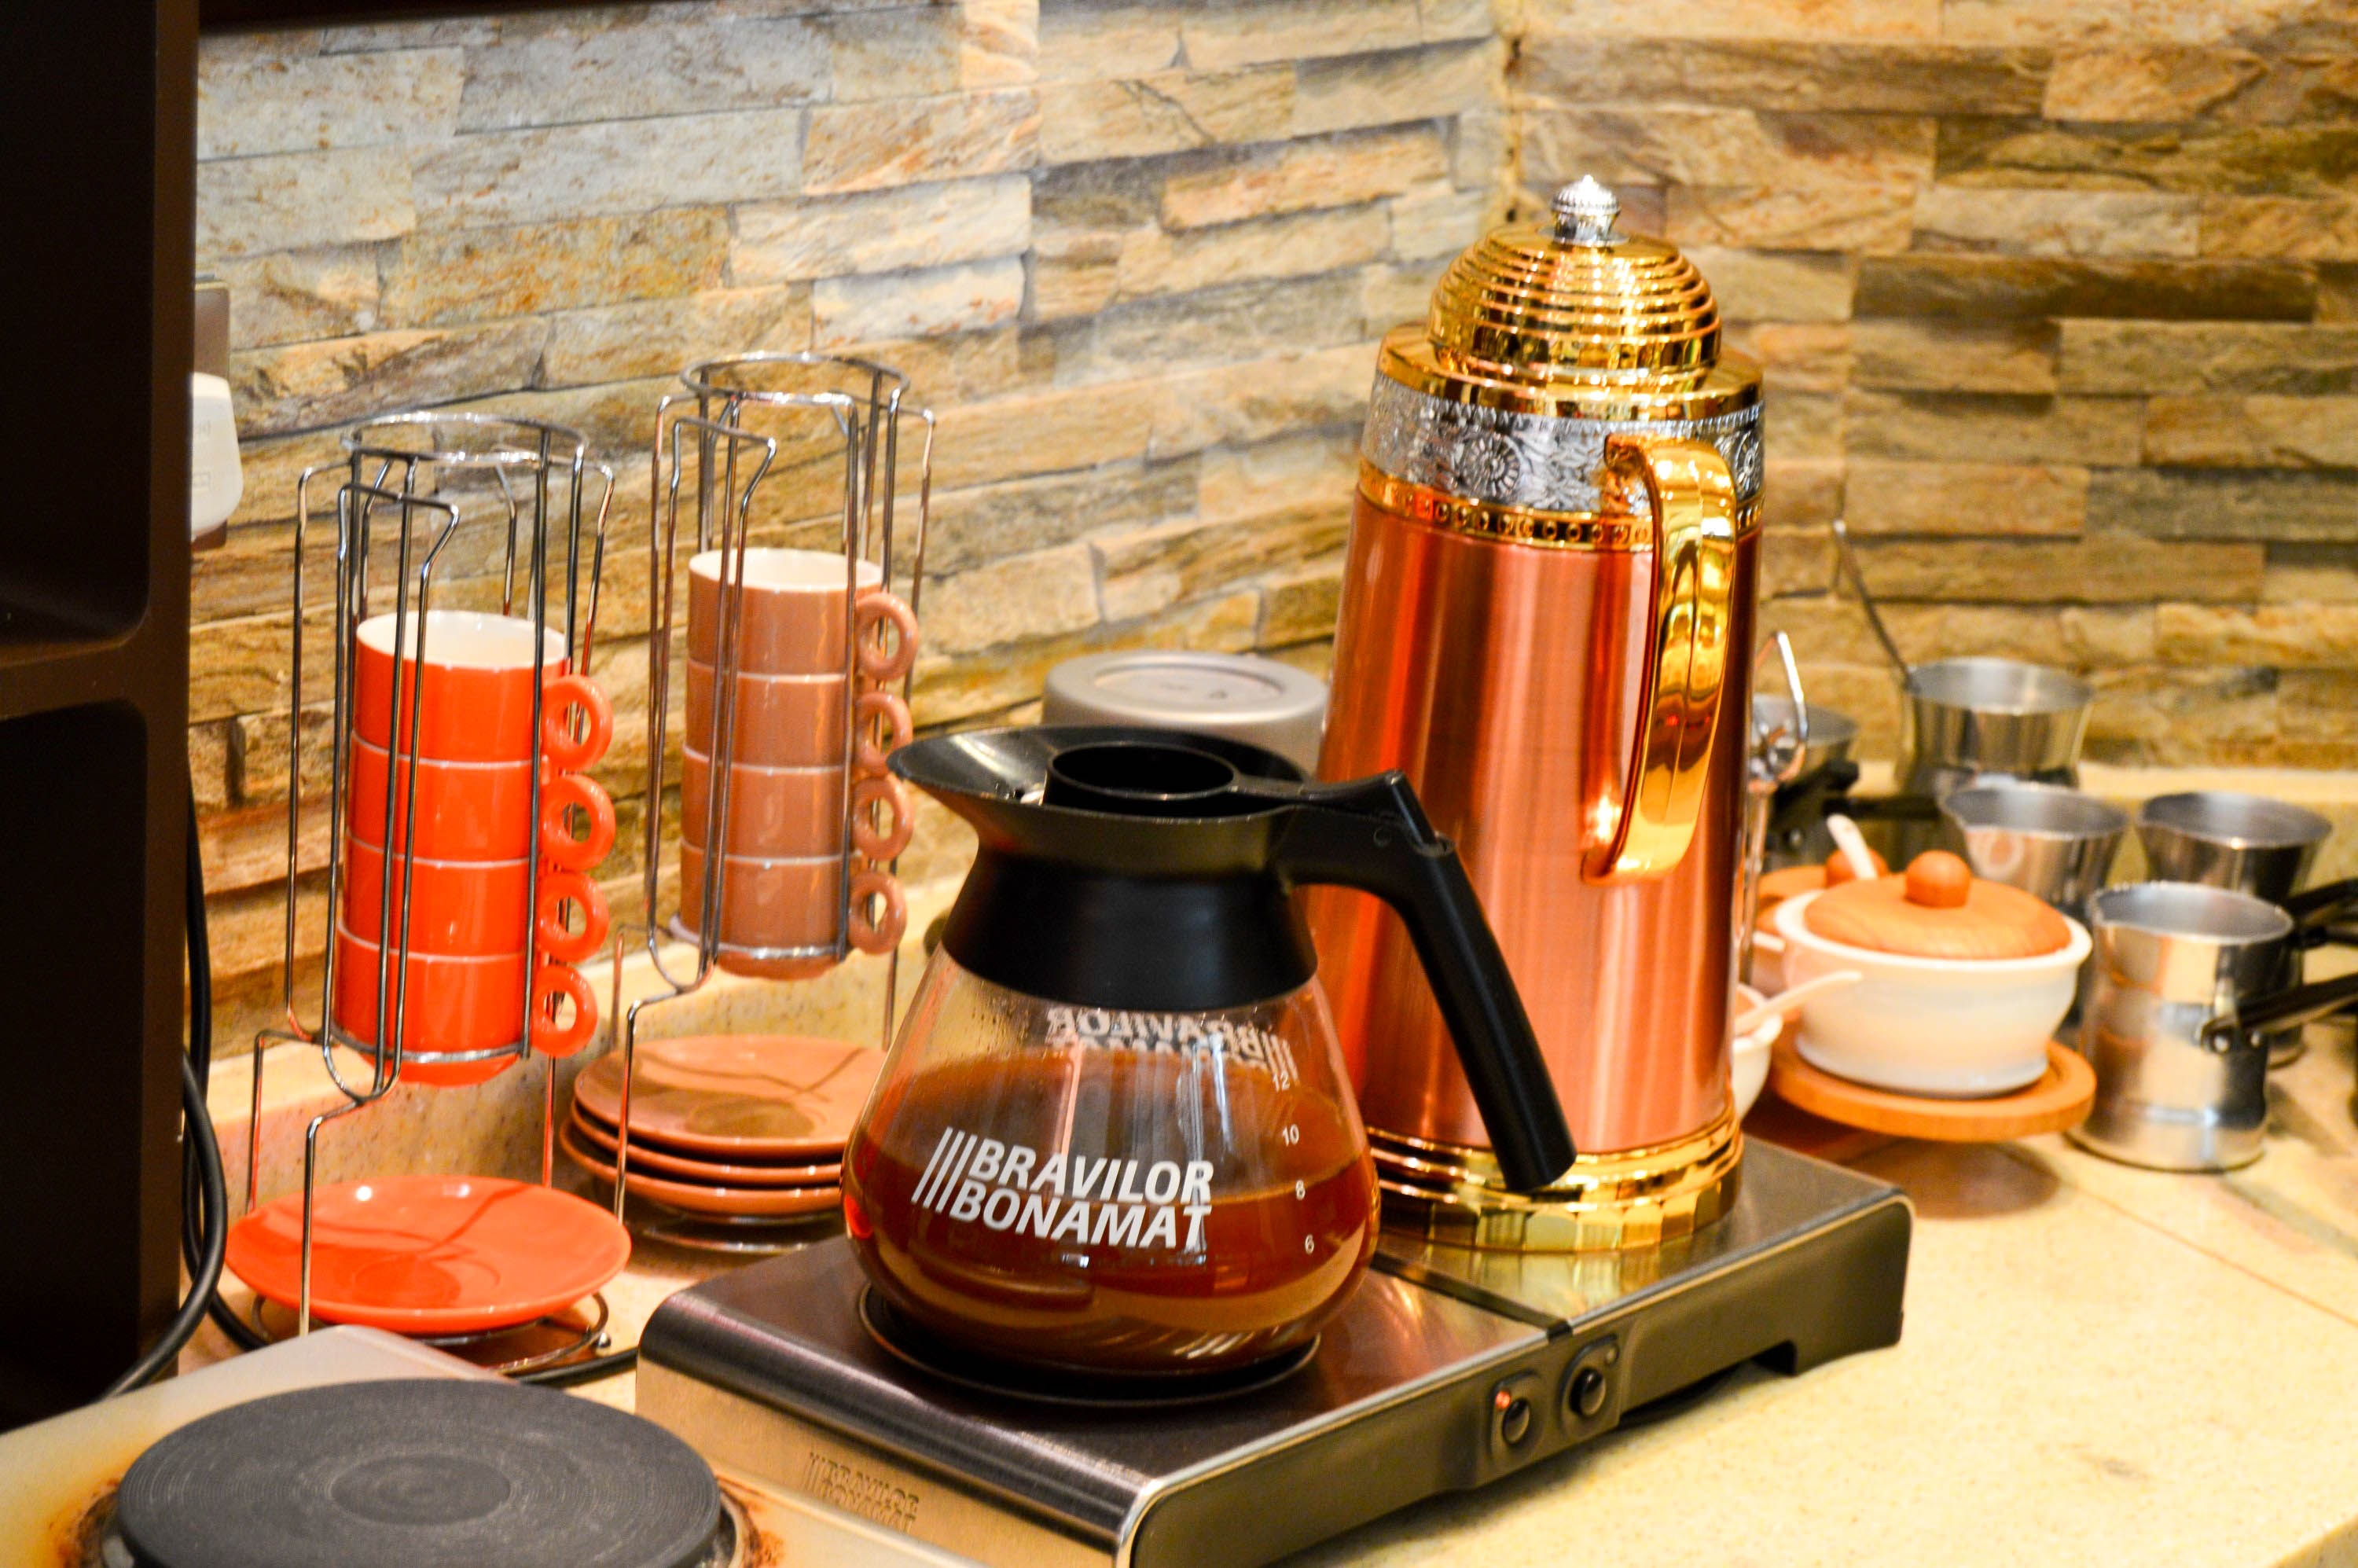
coffee, pot, drink, arabic, turkish, turkish coffee, man made object, distilled beverage